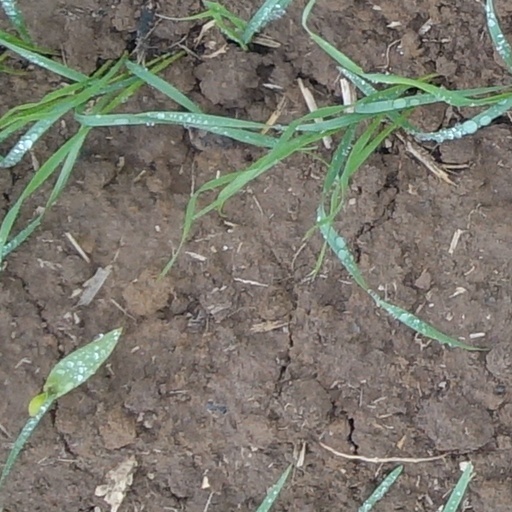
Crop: wheat